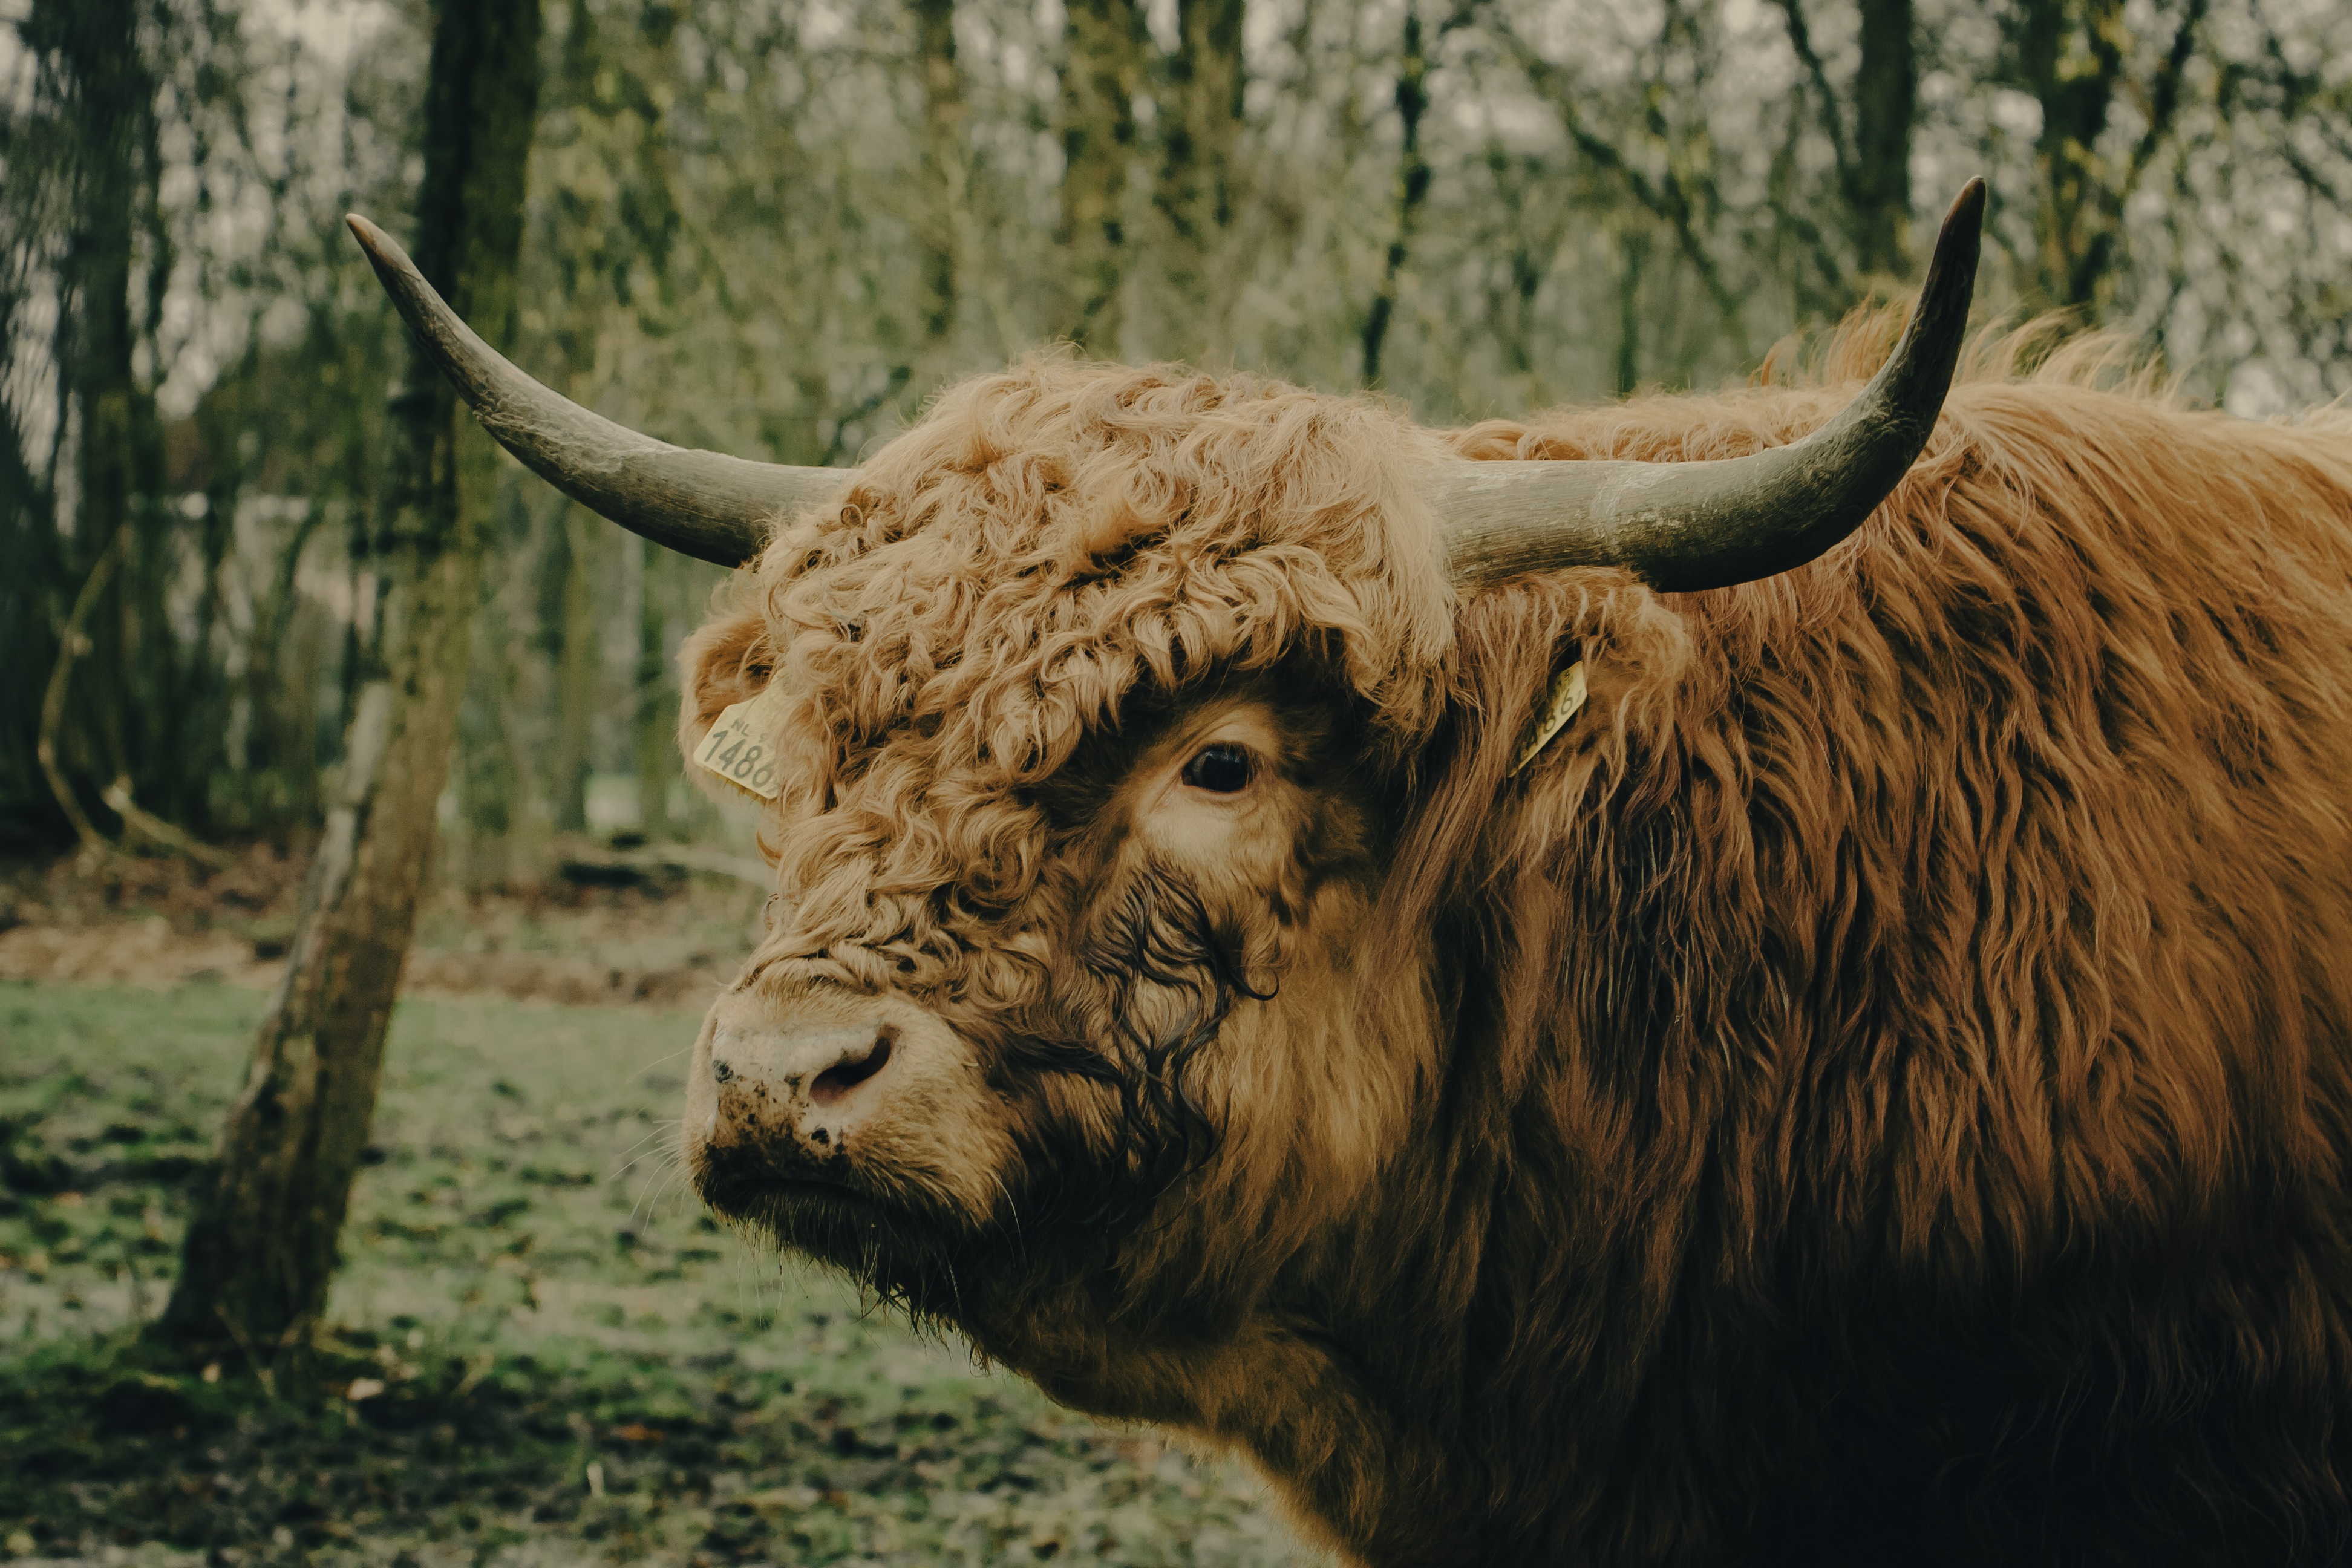
nature, animal, wildlife, horn, cow, pasture, mammal, fauna, bull, vertebrate, scotland, bison, yak, scot, ox, highlander, cattle like mammal, cow goat family, muskox